Franny Beecher

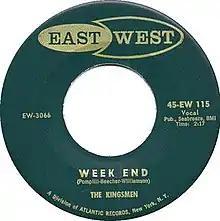
"Week End" by The Kingsmen was a Top 40 single in 1958 on East West Records.

At the time Beecher began working for Haley's group, Haley did not employ a full-time lead guitarist who would also play on live shows and TV appearances (such duties were usually handled by Haley himself or steel guitarist Billy Williamson). In August 1955, Beecher appeared for the first time on national TV with the Comets performing "Rock Around the Clock", and soon afterward was promoted to a full-time member of the band, appearing with the group in the films "Rock Around the Clock" (1956) and "Don't Knock the Rock" (1956), as well as several other film appearances: in Germany in 1958, "Hier bin ich - hier bleib' ich" "(Here I Am, Here I Stay)" (1959) and in Mexico in the early 1960s, such as "Jóvenes y rebeldes" (1961) and "Besito a Papa" (1961).